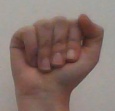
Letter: saad